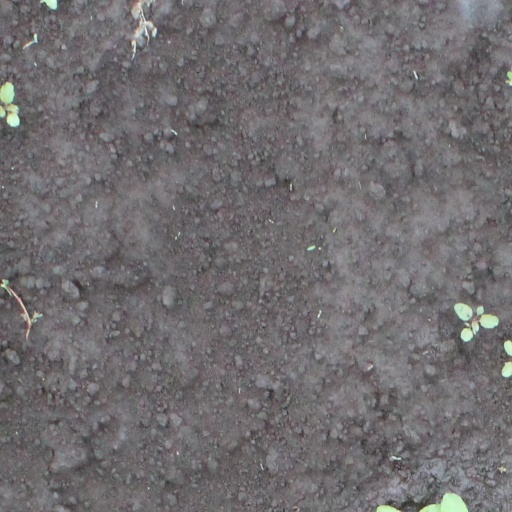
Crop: soybean